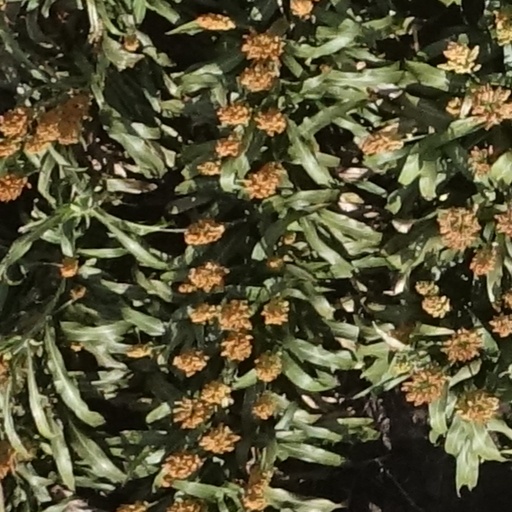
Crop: sorghum